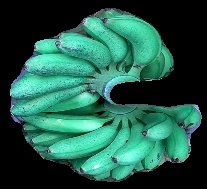
Variety: rasbale
Grade: grade1